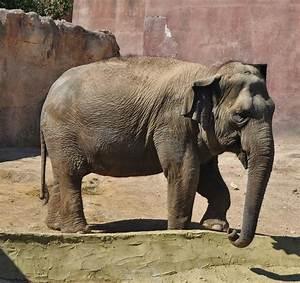
elephant